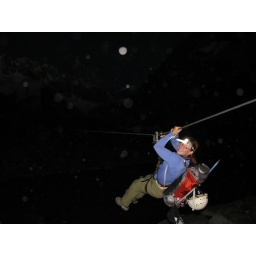
The bridge over a river on the way to ascend Co. Solo.